Abacus

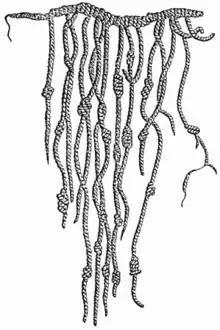
Representation of an Inca quipu

In Japan, the abacus is called "soroban" (lit. "counting tray"). It was imported from China in the 14th century. It was probably in use by the working class a century or more before the ruling class adopted it, as the class structure obstructed such changes. The 1:4 abacus, which removes the seldom-used second and fifth bead, became popular in the 1940s.